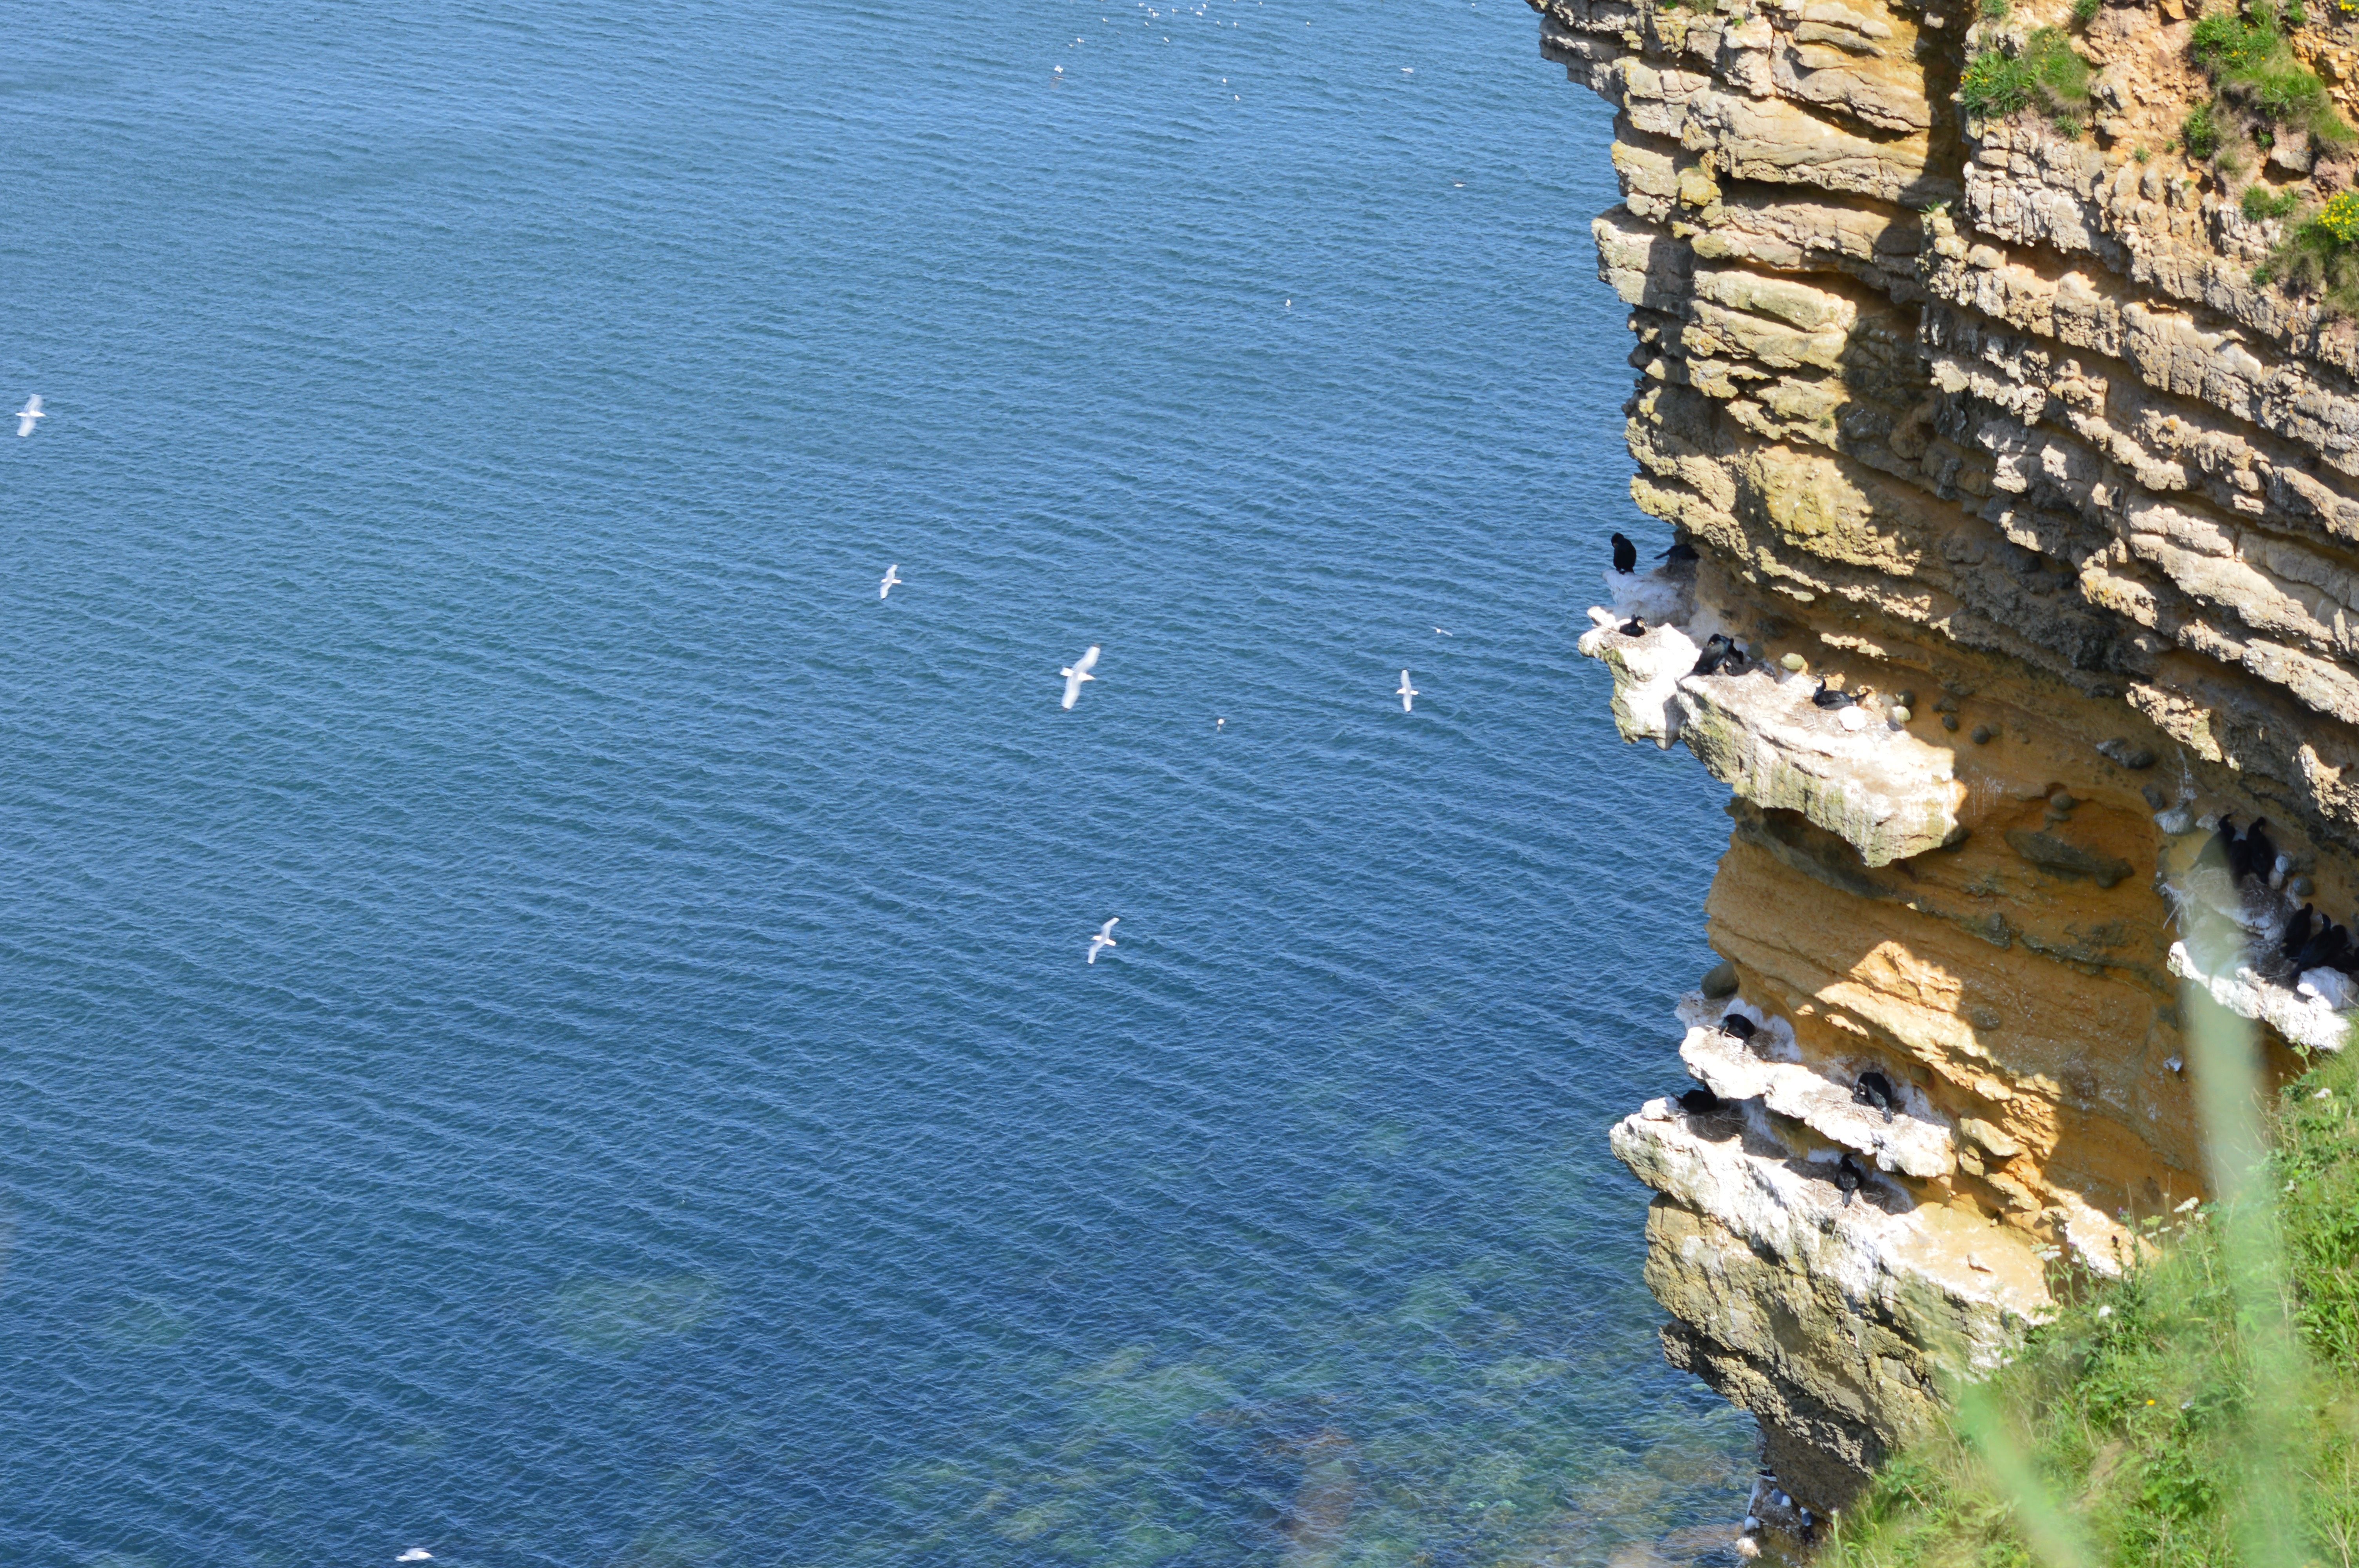
Cliffs of dover
The image has the side of a cliff in center stage, the  weathered stone structure looks over the sea, with a lot of birds flying and nesting on the cliff.
Shot at a high camera angle in natural daylight the photograph has the white birds flying over the crystal glittering blue sea, with the earthy tones of gray and beige of the cliff and being so huge and glorious, and a hint of green grass. The atmosphere is great and grand.
Labels: Cliff, Nature, Outdoors, Land, Promontory, Water, Sea, Scenery, Animal, Bird, Shoreline, Coast, Peninsula, Aerial View, Grass, Birds
Camera: NIKON CORPORATION NIKON D3200
Aperture: F9
Exposure: 1/125 sec
ISO: 100
Focal length: 70